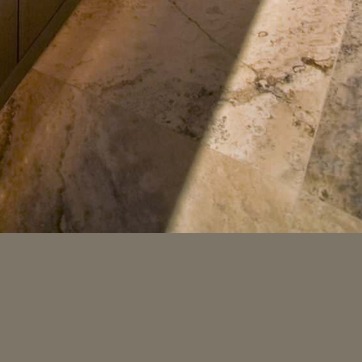
Material: tile